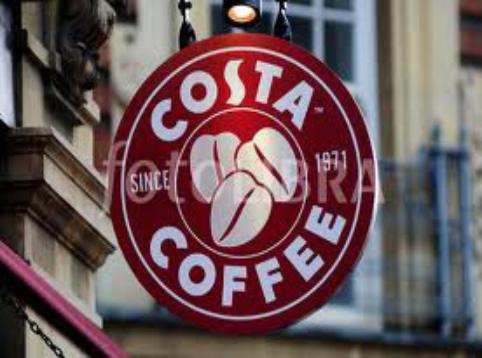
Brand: Costa Coffee
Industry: Food